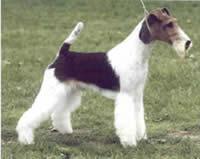
wire-haired_fox_terrier